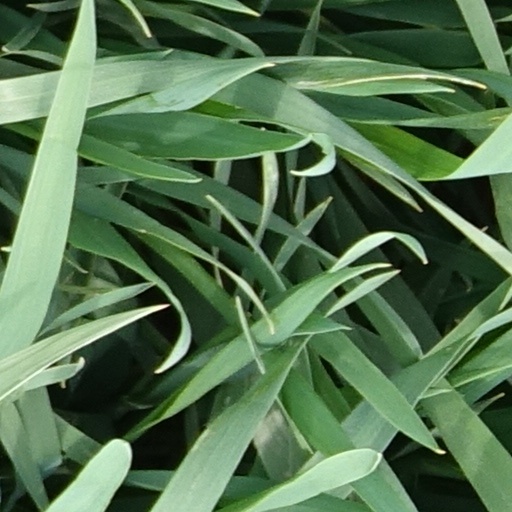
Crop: wheat